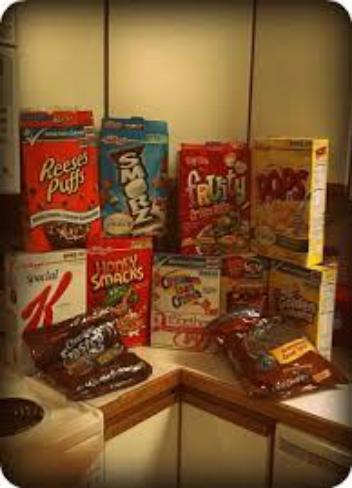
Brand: Honey Smacks
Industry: Food